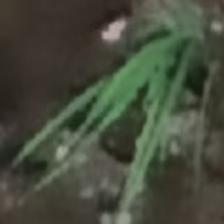
Label: single